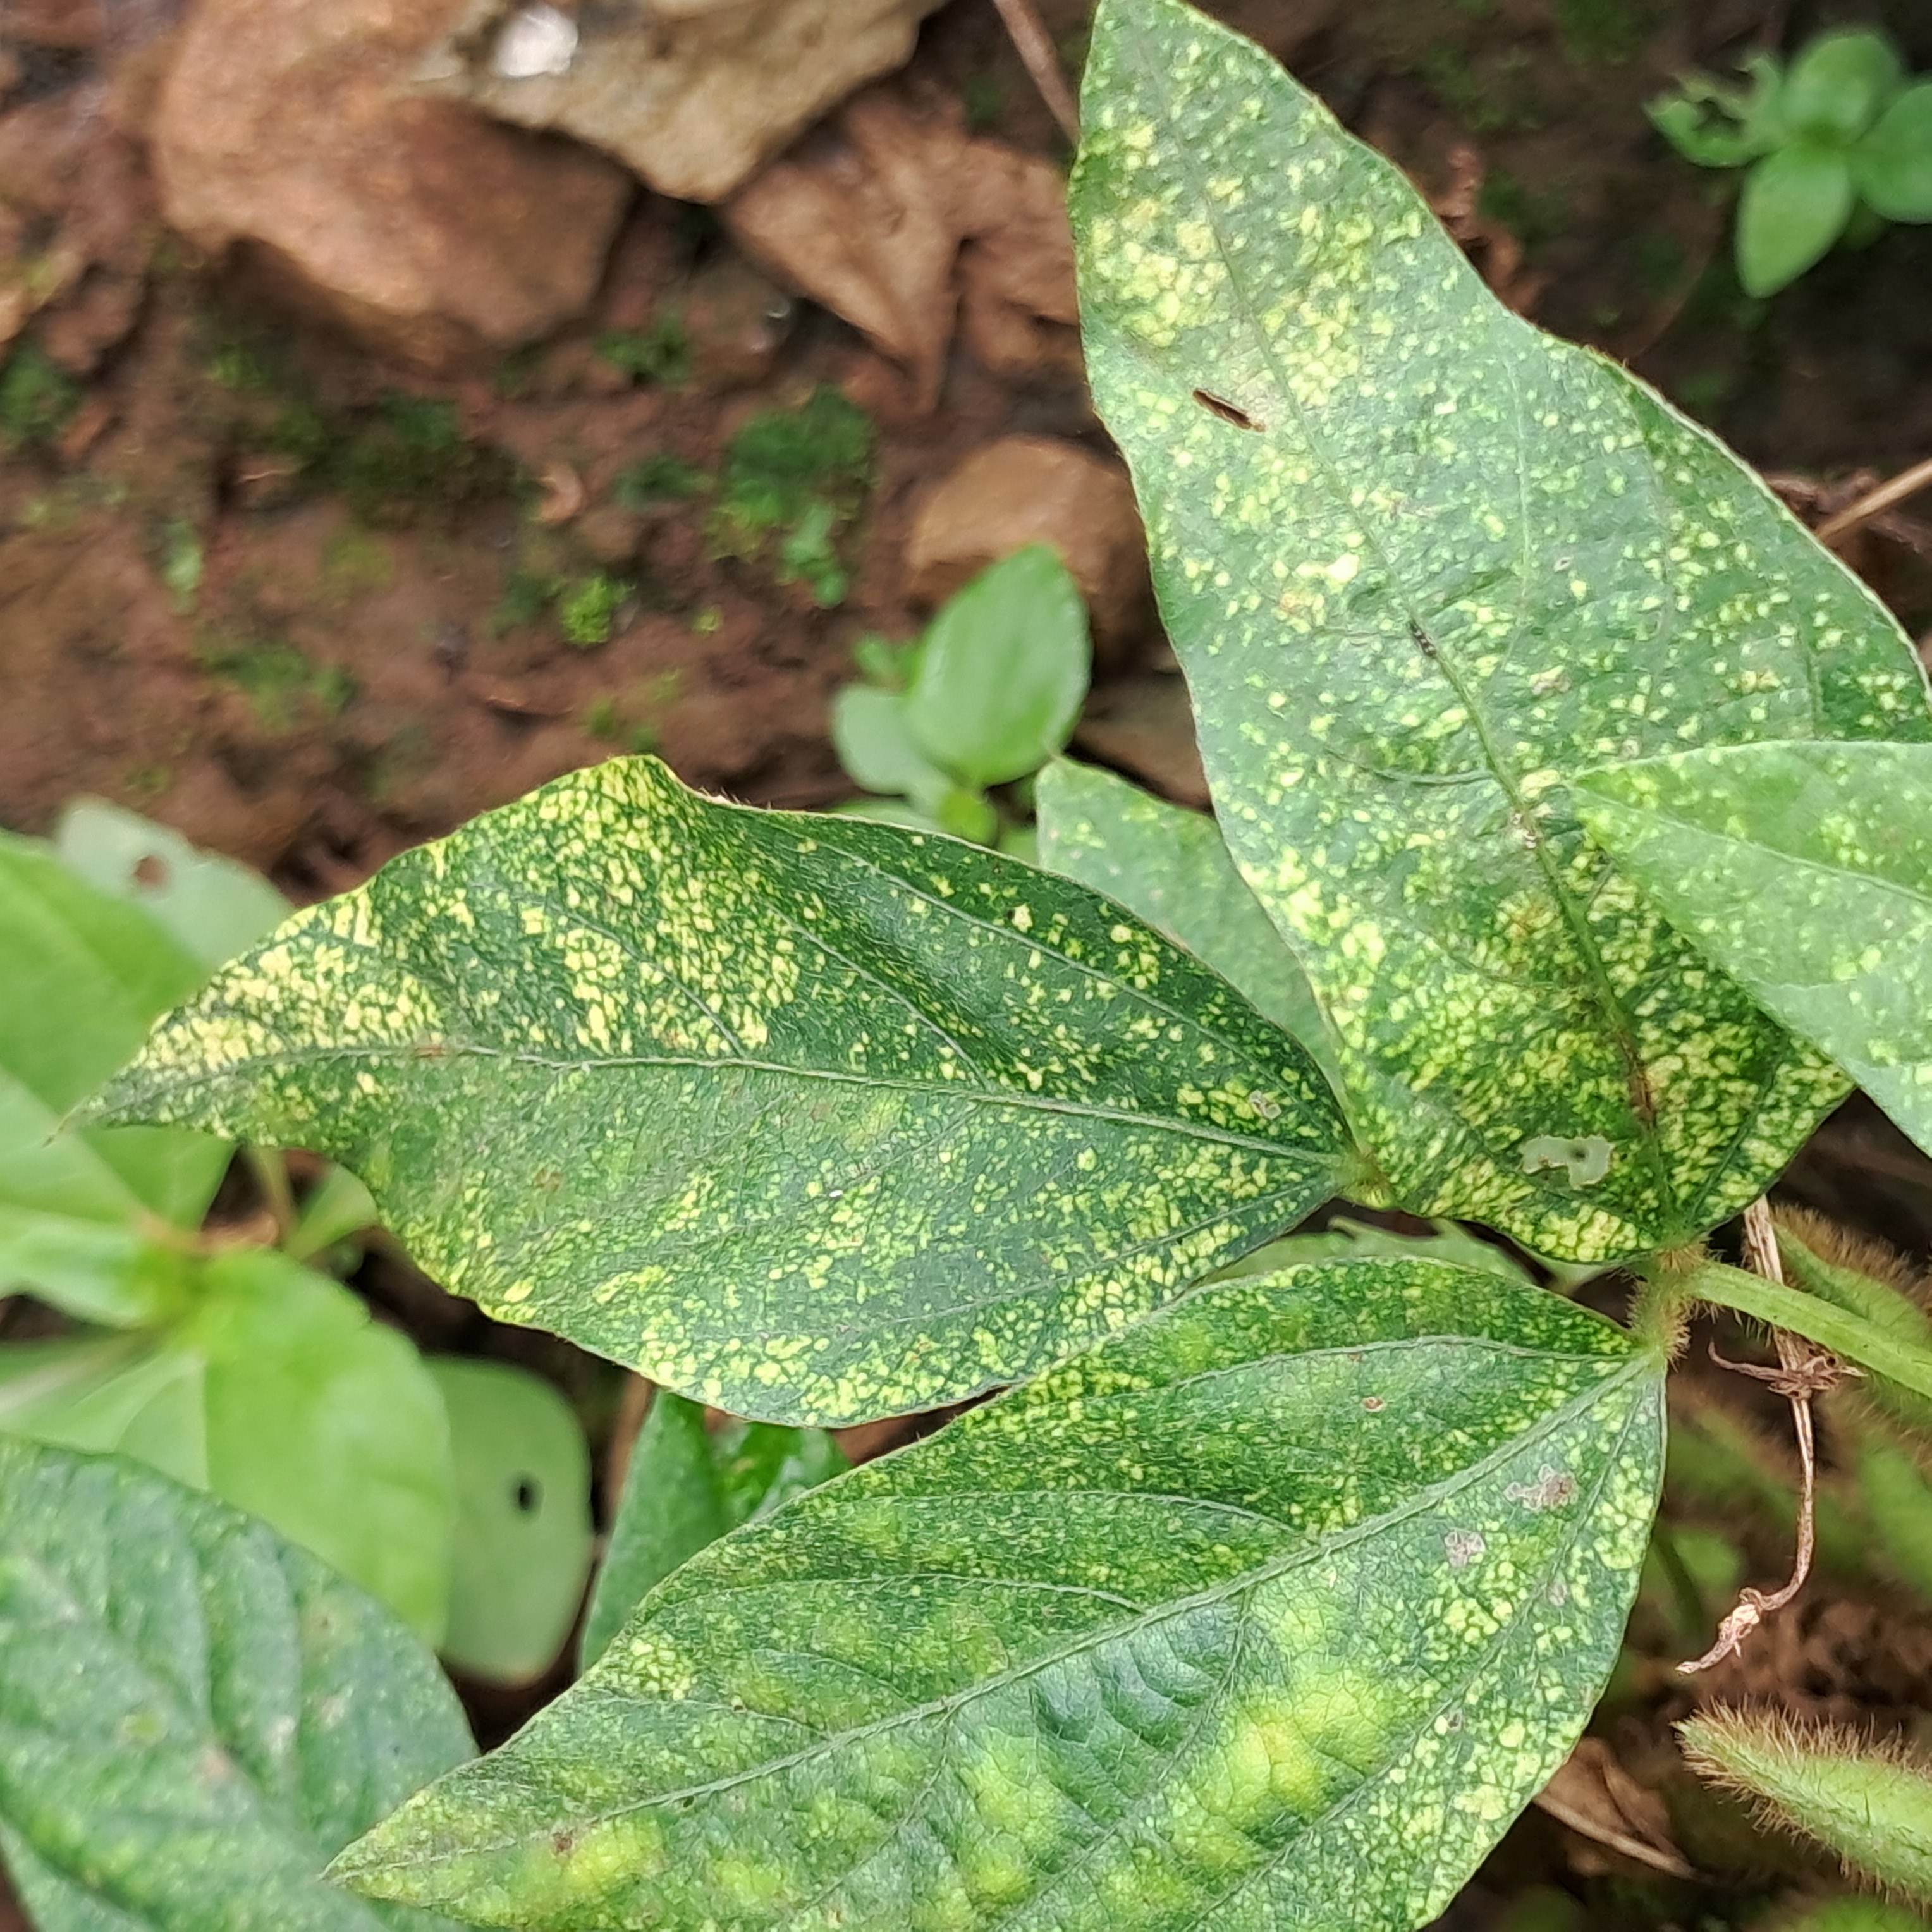
Label: Mosaic